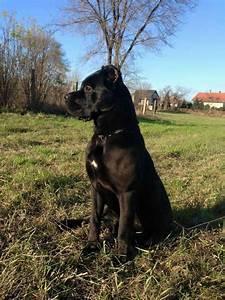
dog